Question: How many coffees?
Tambaya: Nawa ne adadin kofi?
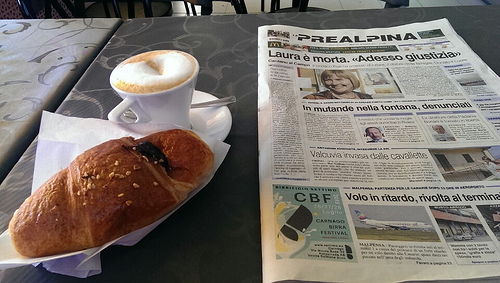
Answer: One.
Amsa: Ɗaya.